Marco Tronchetti Provera

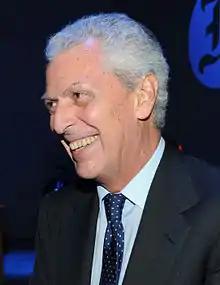
Provera in 2012

Marco Tronchetti Provera (born 1948) is an Italian businessman. He formerly served as chief executive officer of the Italian tyre manufacturer Pirelli & Co. S.p.A. from 1992 to 2022, where he continues to serve as executive vice chairman.